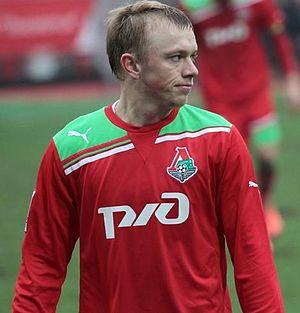
Rénat Rudolfovitch Ianbaïev est un footballeur russe né le 7 avril 1984 à Krasnodar. Il évolue au poste de défenseur.